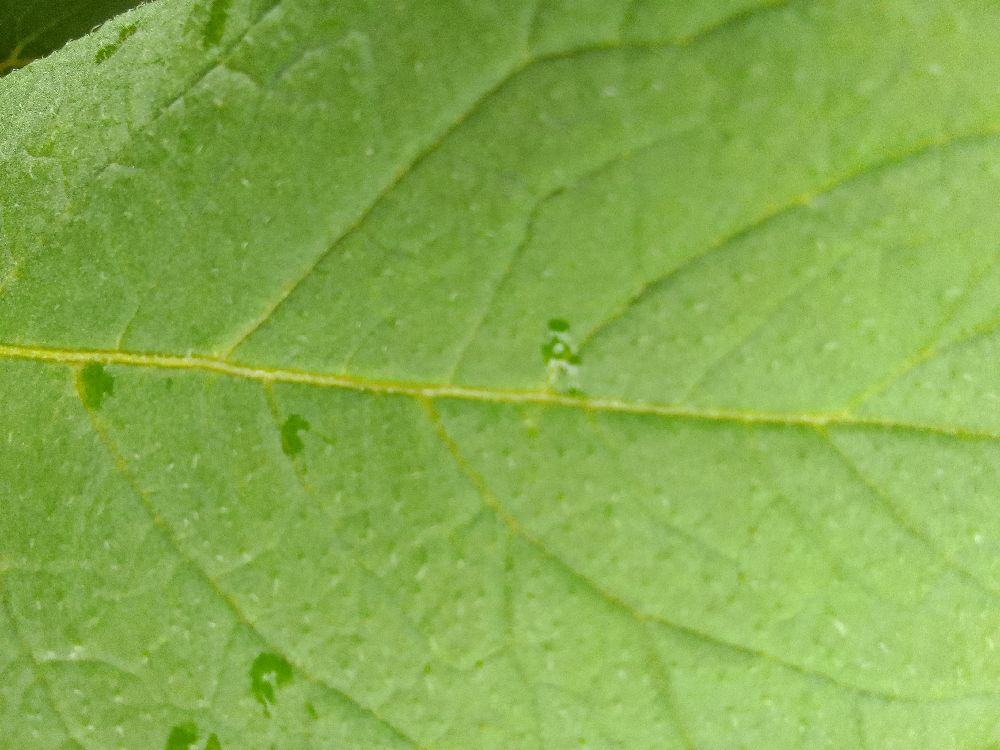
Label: Healthy